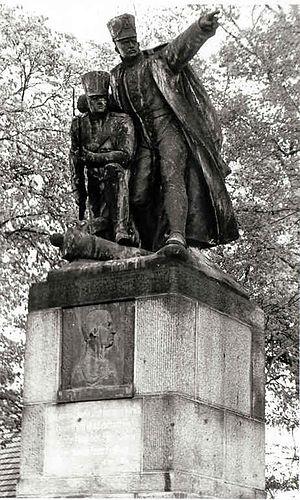
Le 133ᵉ régiment d'infanterie, appelé Le régiment des Lions, est un régiment d'infanterie de l'Armée de terre française créé par Napoléon Ier à partir du régiment de l'Île-de-Ré en 1812.
La bataille de Dennewitz eut lieu le 6 septembre 1813 entre une armée française commandée par le maréchal Ney et des troupes prussiennes et russes sous les ordres du maréchal Friedrich von Bülow dans le cadre de la guerre de la Sixième Coalition. Elle voit la victoire des forces alliées et l'échec définitif du plan de Napoléon pour prendre Berlin.